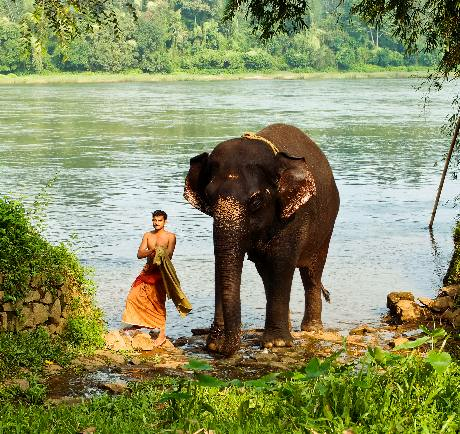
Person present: Yes